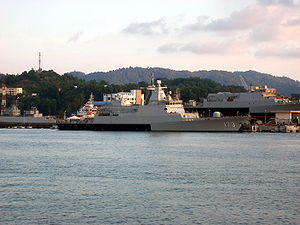
MEKO / MEKO skibe
KD Perak
MEKO er varemærke fra det tyske ThyssenKrupp Marine Systems, der dækker over en række krigsskibe.